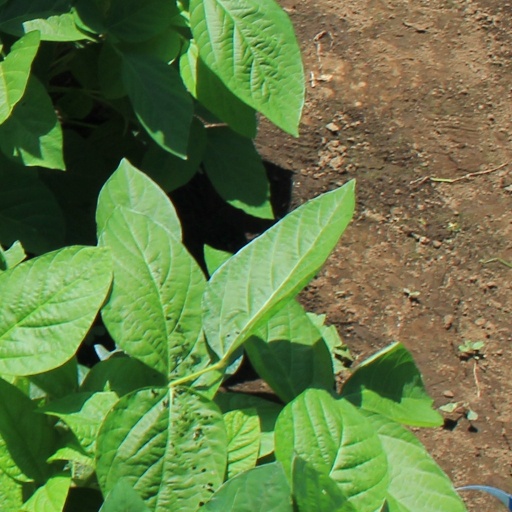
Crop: soybean